Causes of the May Revolution

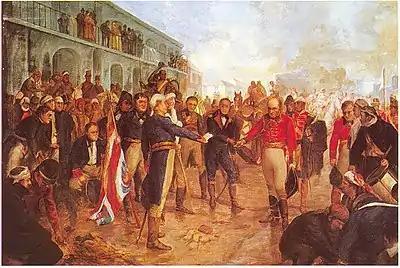
Beresford surrenders to Santiago de Liniers. Work by Charles Fouqueray.

The ideals of the French Revolution of 1789 were spreading as well. During the Revolution, centuries of monarchy were ended with the overthrow and execution of the King Louis XVI and Queen Marie Antoinette, and the removal of the privileges of the nobility. The Declaration of the Rights of Man and of the Citizen was highly popular among the young Criollos. The French Revolution also boosted liberal ideals in political and economic fields. Some of the most notable political liberal authors, who opposed monarchies and absolutism, were Voltaire, Jean-Jacques Rousseau, Montesquieu, Denis Diderot and Jean Le Rond d'Alembert, while the most notorious economic liberal was Adam Smith. Liberal ideas also reached the church, and the concept of the divine right of kings started to be questioned. Francisco Suárez claimed that political power did not pass directly from God to the governor, but to the population and through it to the governor. According to Suarez, such power belongs to the people and is delegated to the governor, but if such governors did not serve the public good as they should, they would become tyrants and the people would have the right to fight them and choose new governors. The falling consensus about the divine right being legitimate gave room to monarchies being replaced by republics in France and the United States, but also to constitutional monarchies, such as in Great Britain.